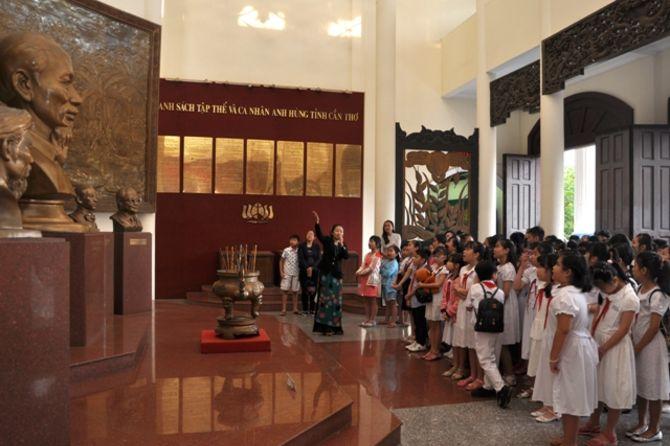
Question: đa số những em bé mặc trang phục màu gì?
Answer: đa số mặc trang phục màu trắng